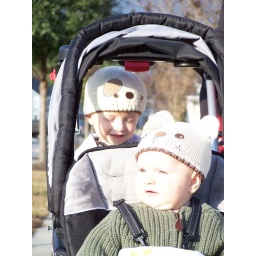
Jake and Sam enjoy a nice little walk around the neighborhood. The puppy hats are all the rage this year...=D